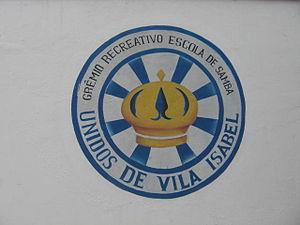
GRES Unidos de Vila Isabel est une école de samba du quartier de Vila Isabel, de Rio de Janeiro, au Brésil.